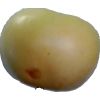
Label: Apple 6